Cognitive vulnerability

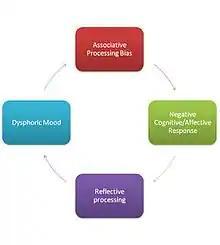
Diagram of the downward spiral in the dual process model of depression

Through several cognitive biases, selective mood-congruent cues become established over long intervals. Emotional stimuli matching the emotional concerns create an aggregate effect on symptoms related to depression. Depression is associated with selective orientation. It prevents attention toward emotional cues that do not fit the internalized scheme to which the individual has become vulnerable, and leads to comorbid anxiety. When individuals who are prone to depression are asked to recall a specific event, they explain the general class of events (e.g., "The time when I was living with my parents").